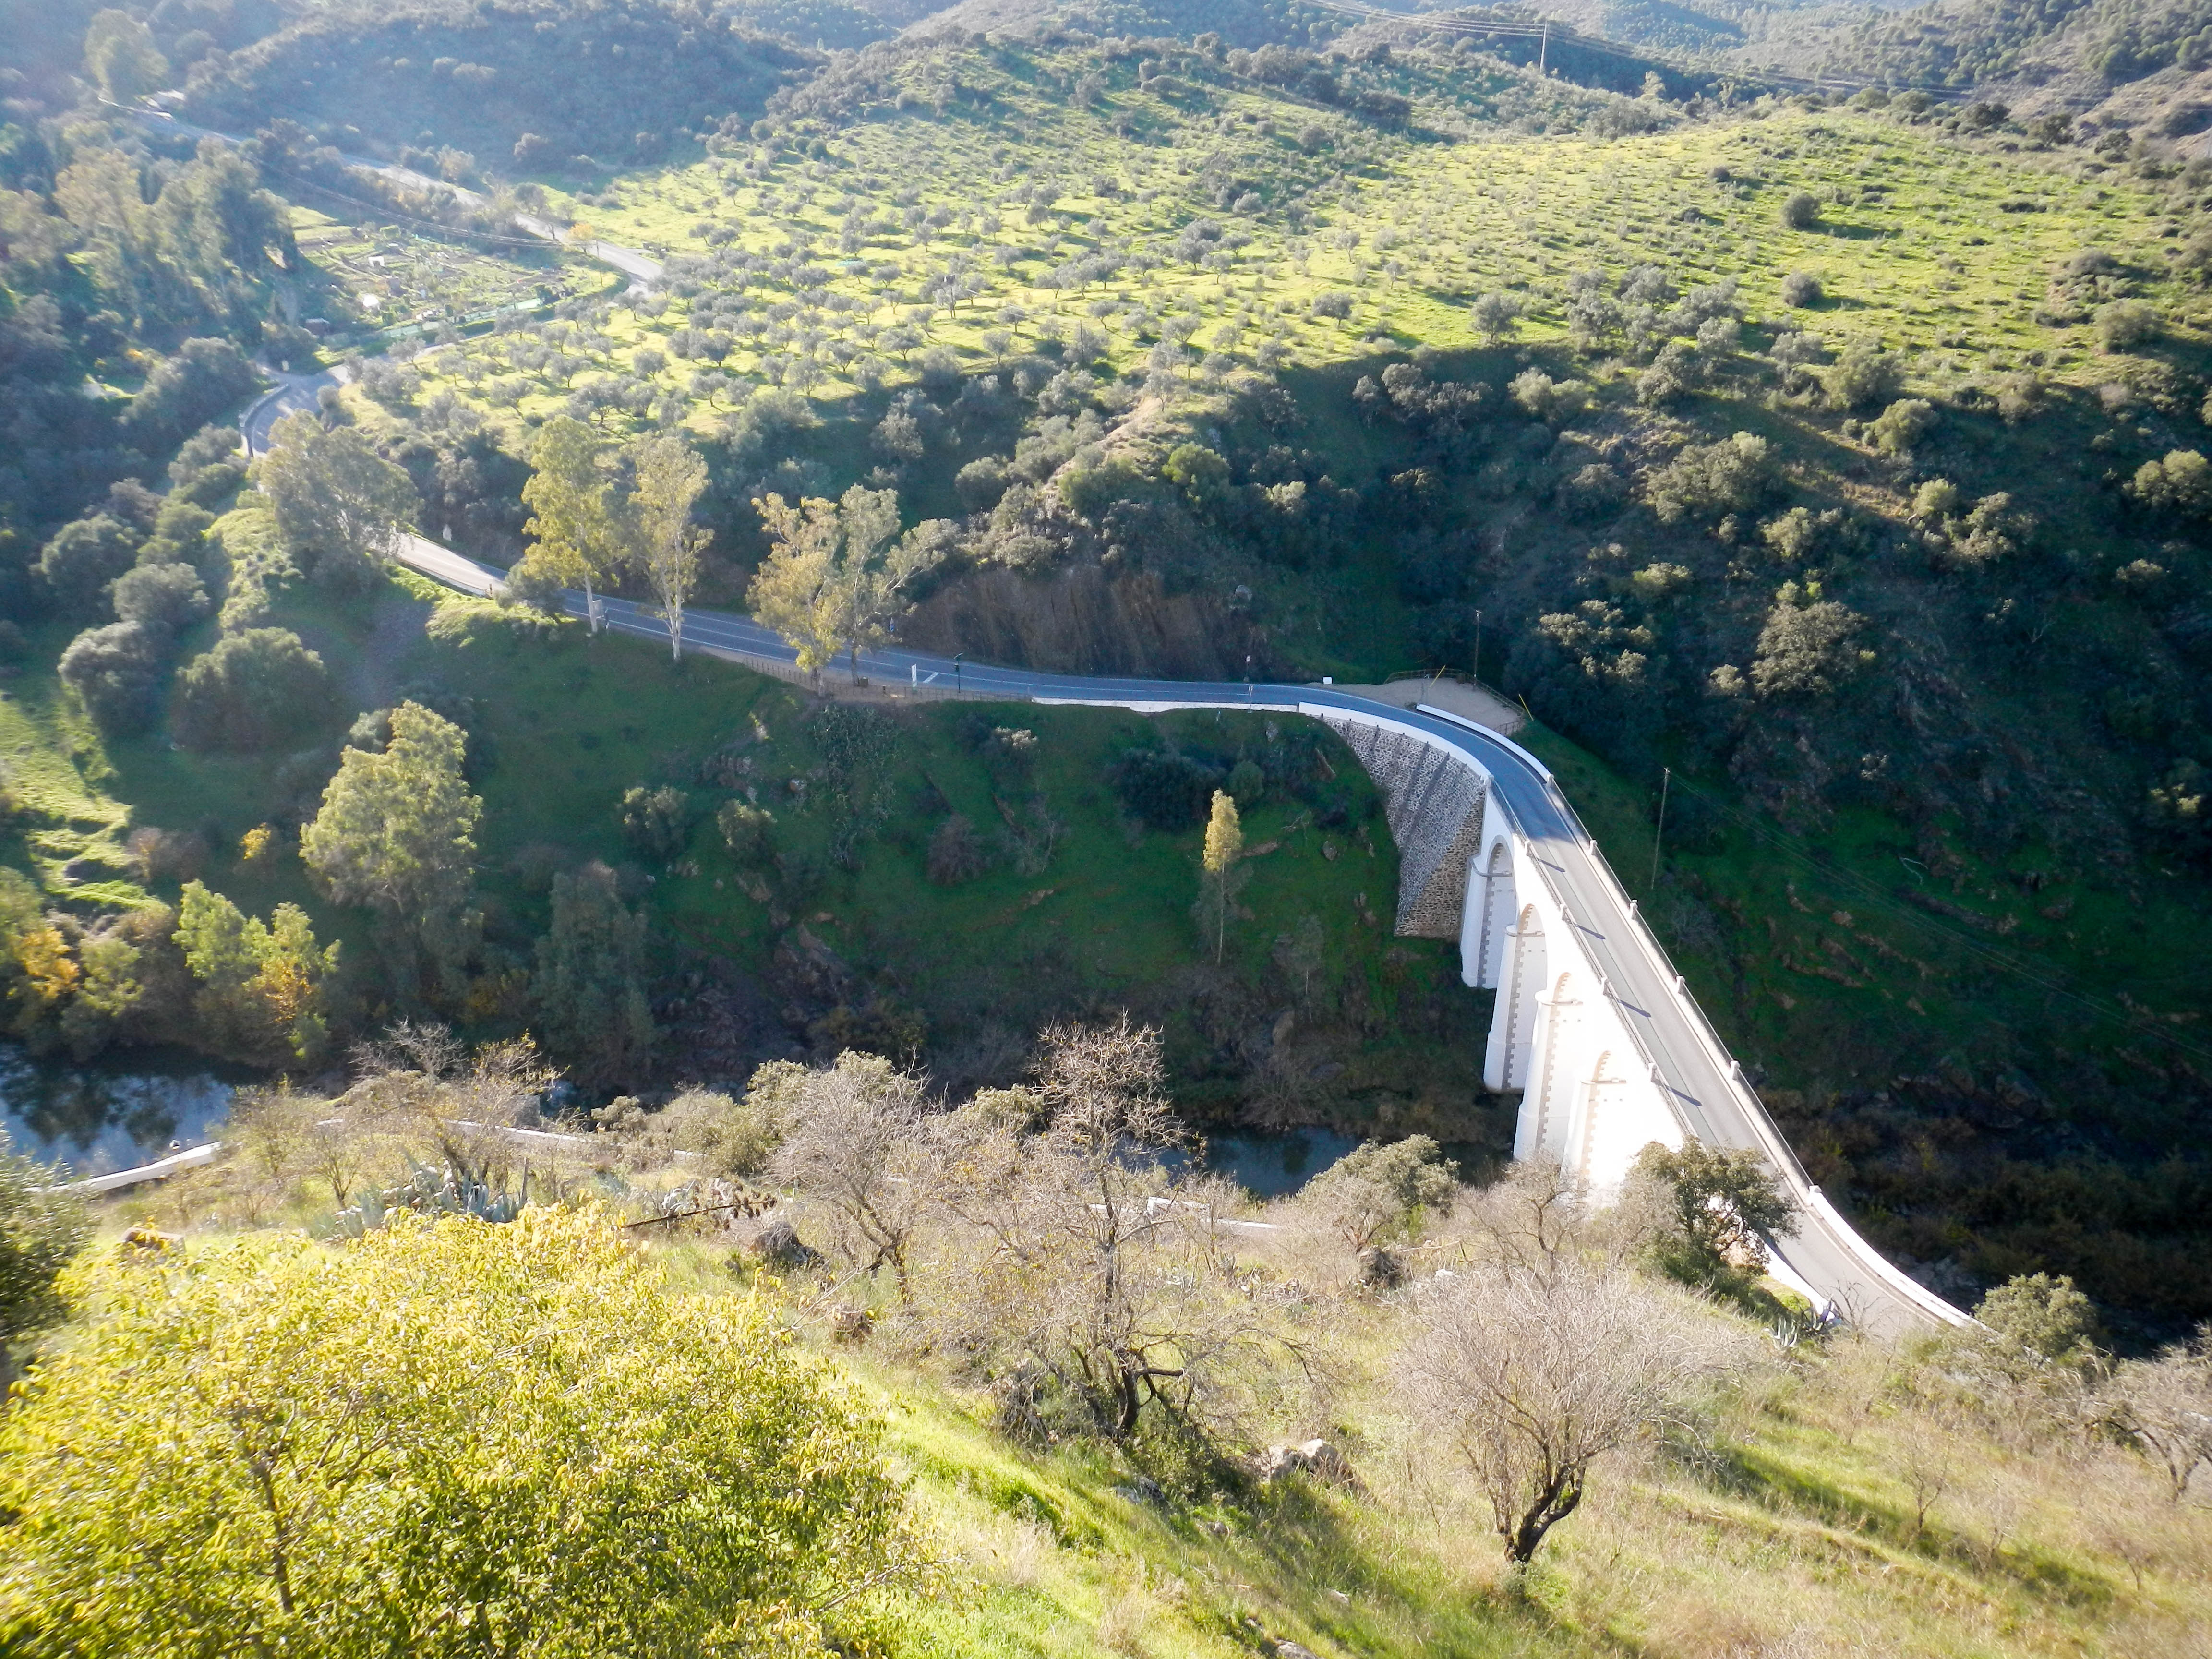
road, route, landscape, nature, destination, adventure, hiking, mountain pass, geological phenomenon, Drainage basin, bridge